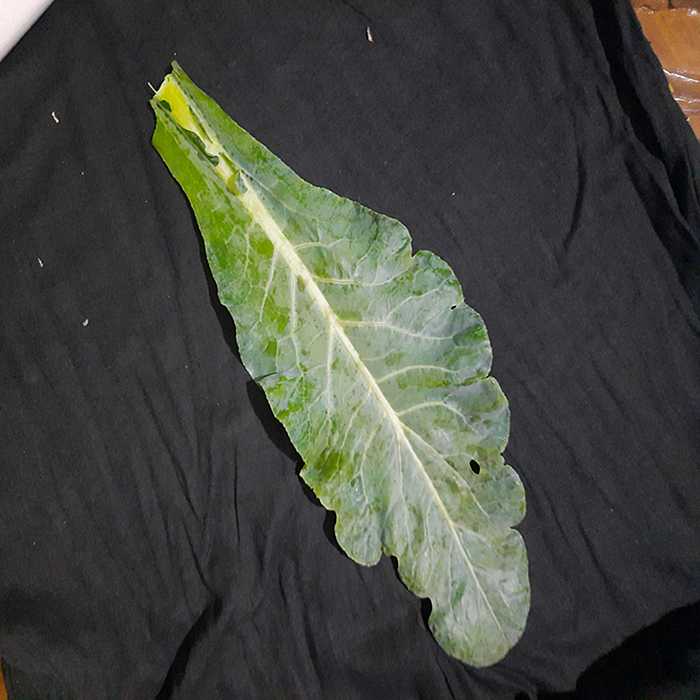
Plant: Cauliflower
Label: Fresh leaf